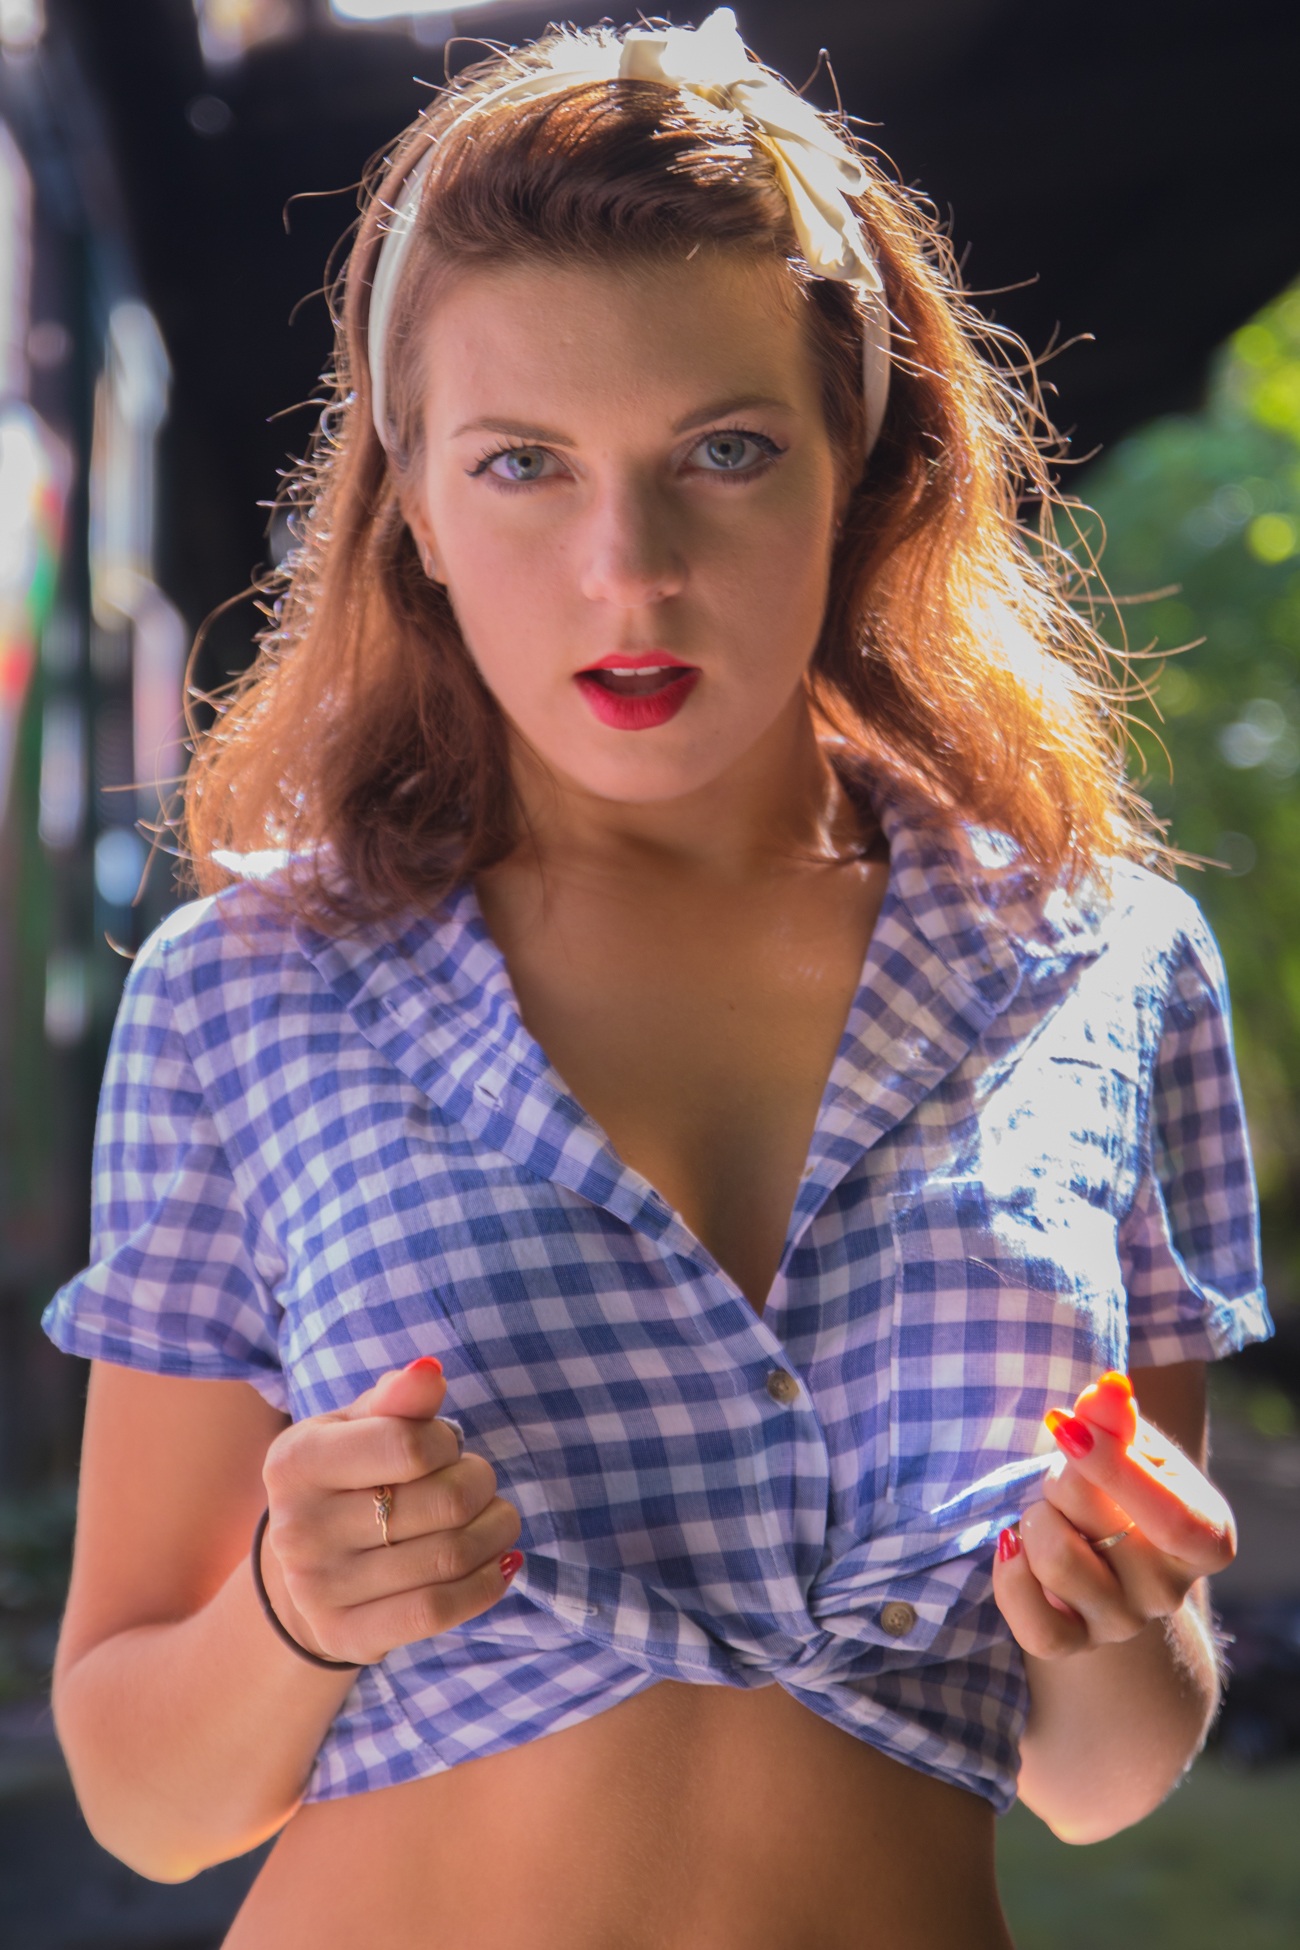
hand, person, girl, hair, sunlight, trunk, leg, portrait, model, fashion, lady, hairstyle, long hair, human body, face, thigh, beauty, sexy, blond, pin up, abdomen, photo shoot, brown hair, shine through, natural light, supermodel